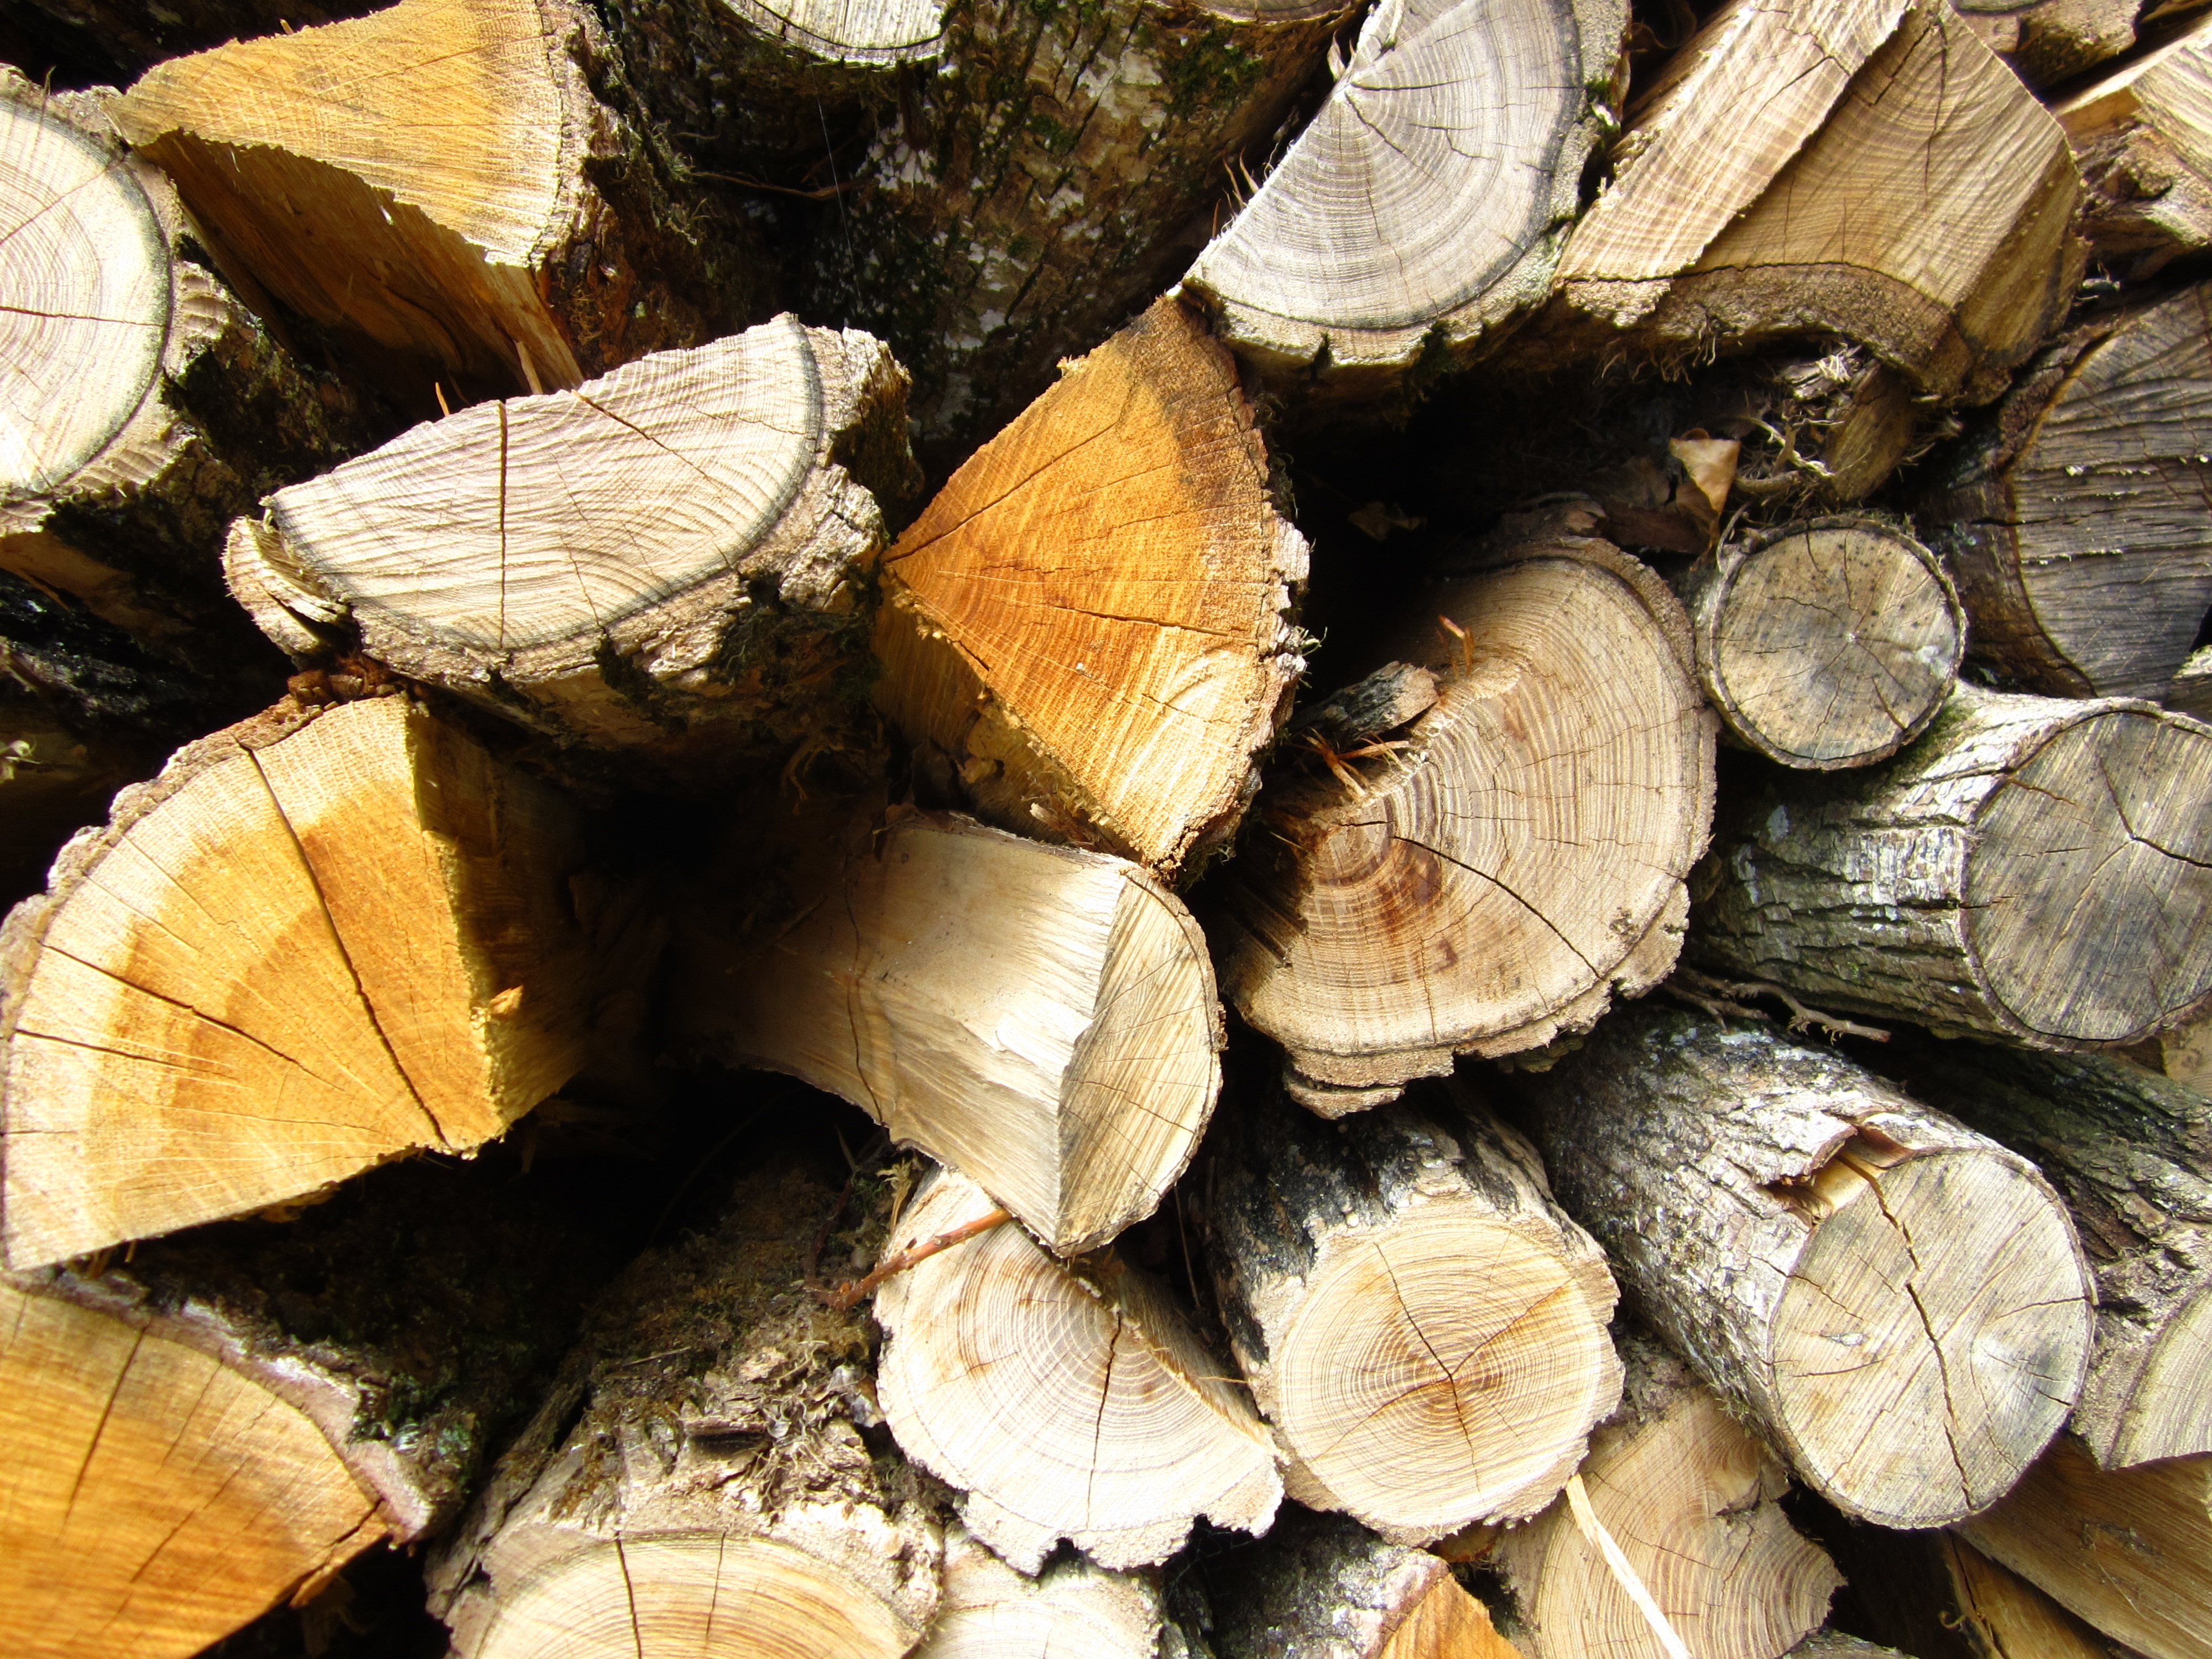
tree, wood, leaf, trunk, autumn, mushroom, fauna, tree trunk, tribe, background, matsutake, oyster mushroom, edible mushroom, shiitake, medicinal mushroom